Jovo Stanojević

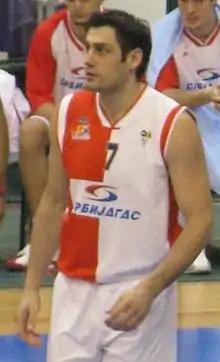
Stanojević with Vojvodina Srbijagas in 2009

Jovan "Jovo" Stanojević (Cyrillic: Јово Станојевић; born 27 September 1977) is a Serbian former professional basketball player.